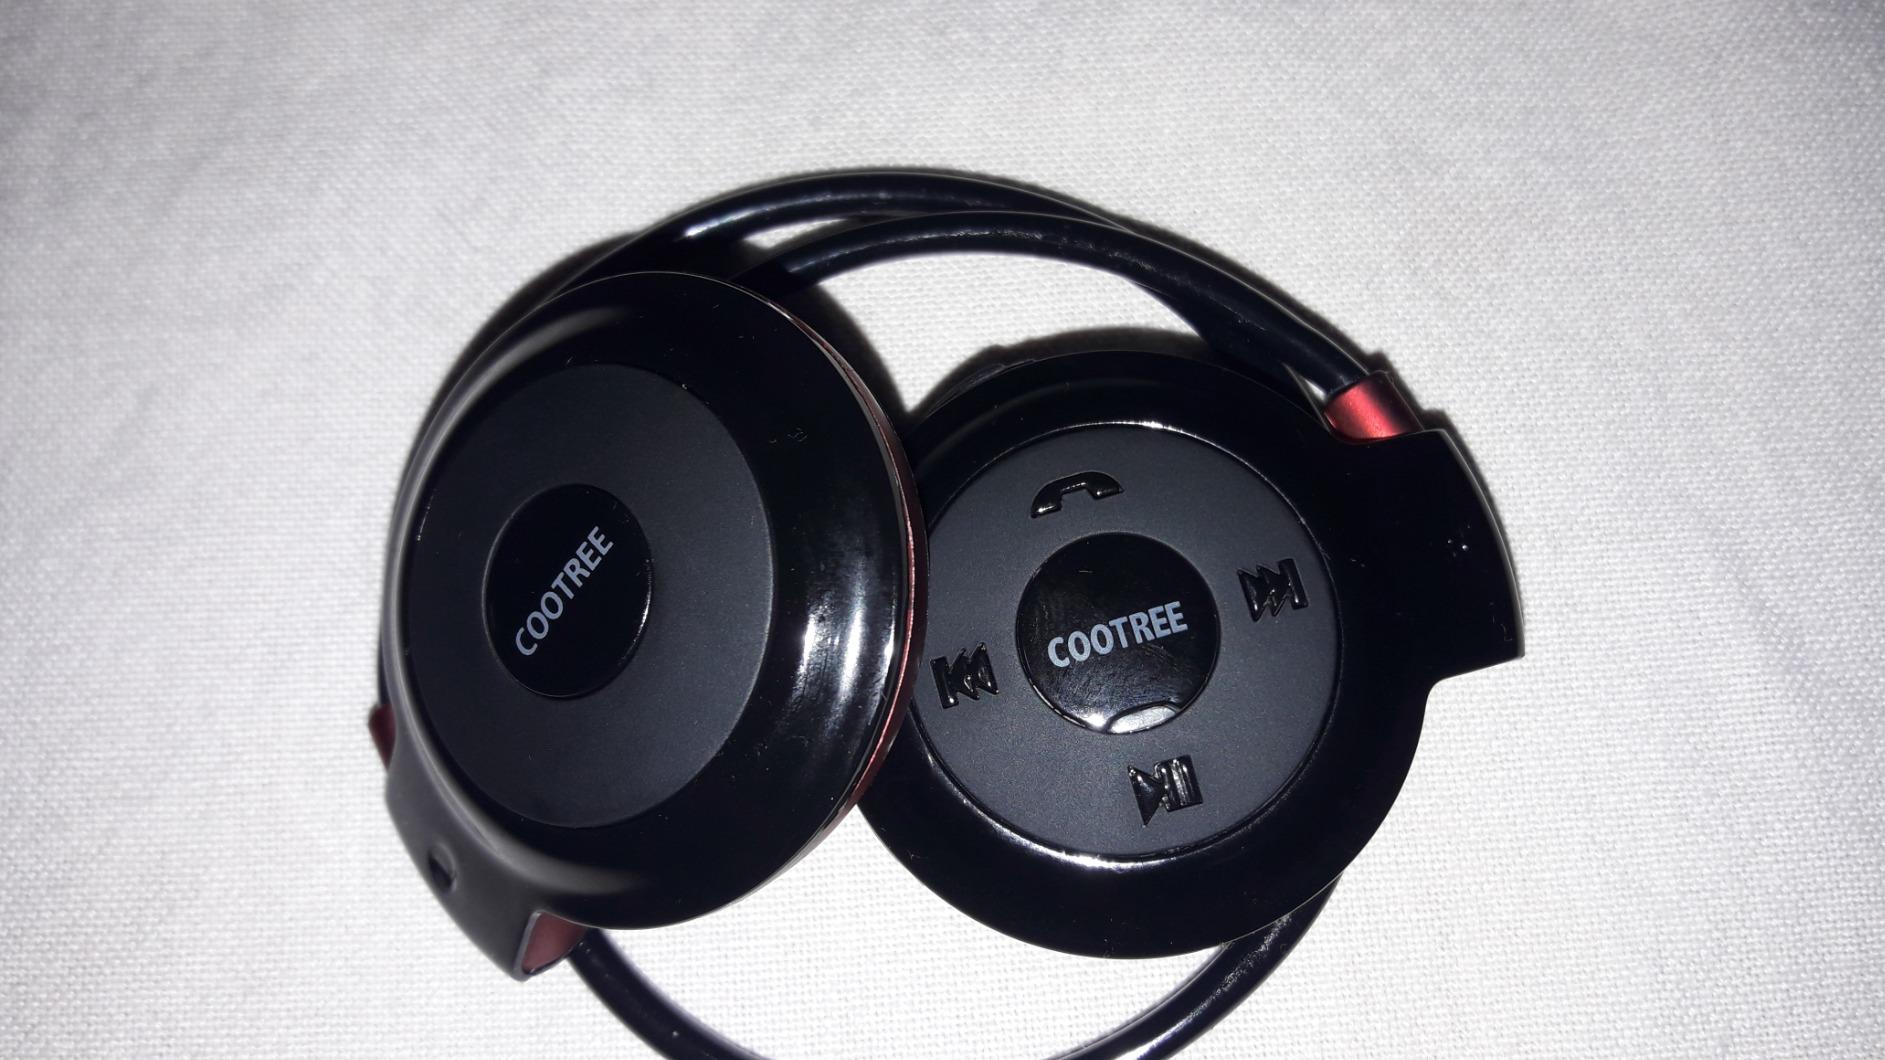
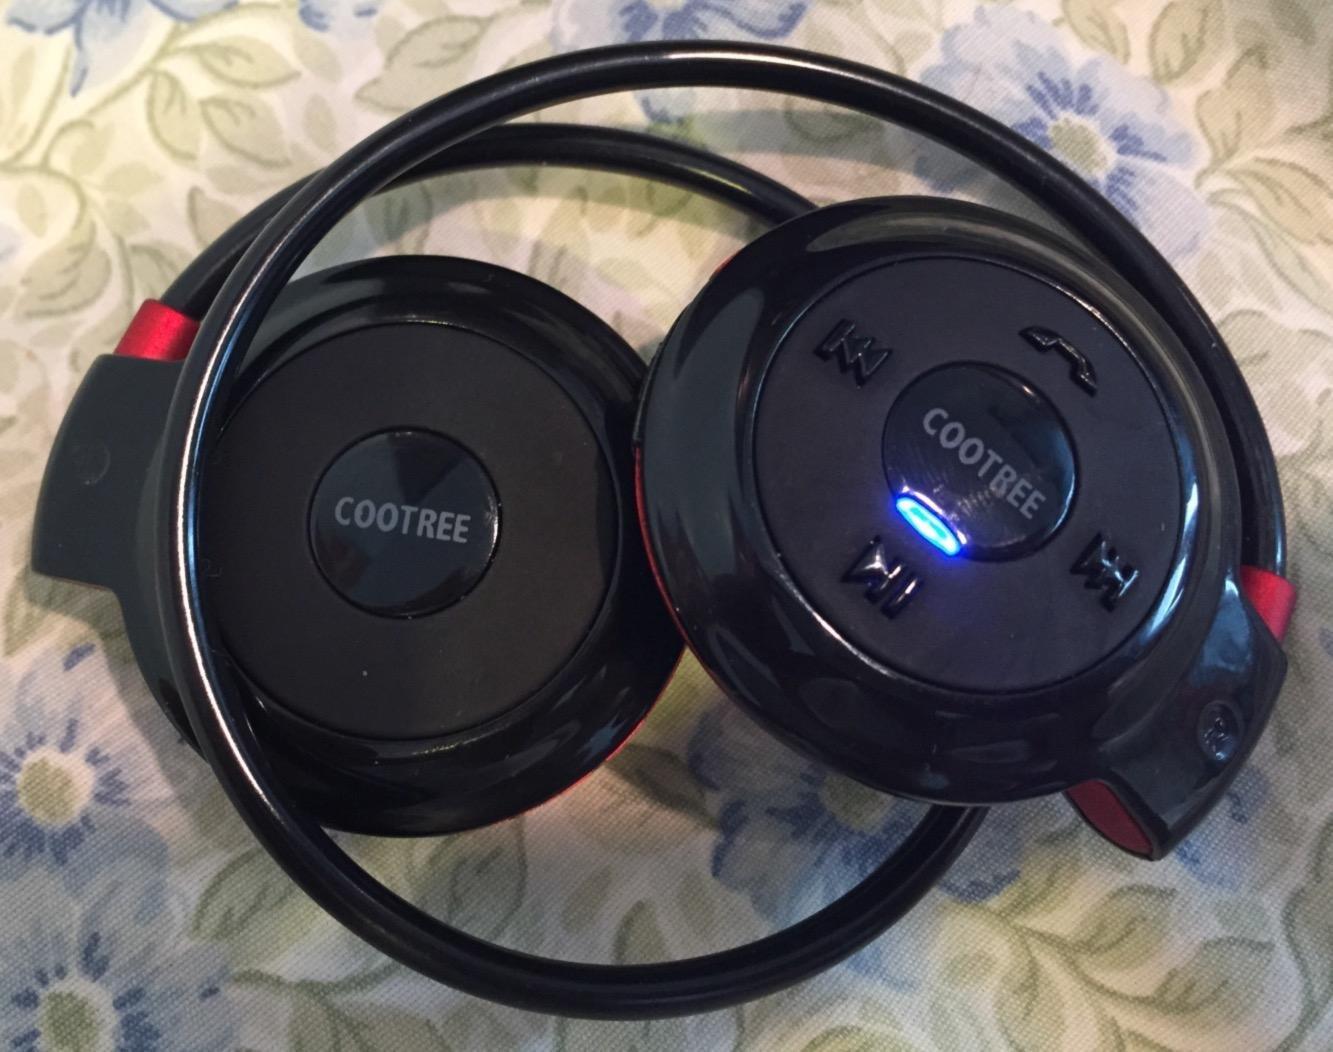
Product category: headphones
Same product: yes